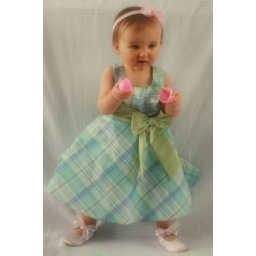
My idea for pictures in her dress was to have her standing all pretty... well she had other plans